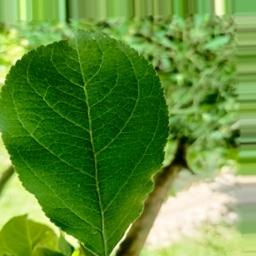
Label: Healthy